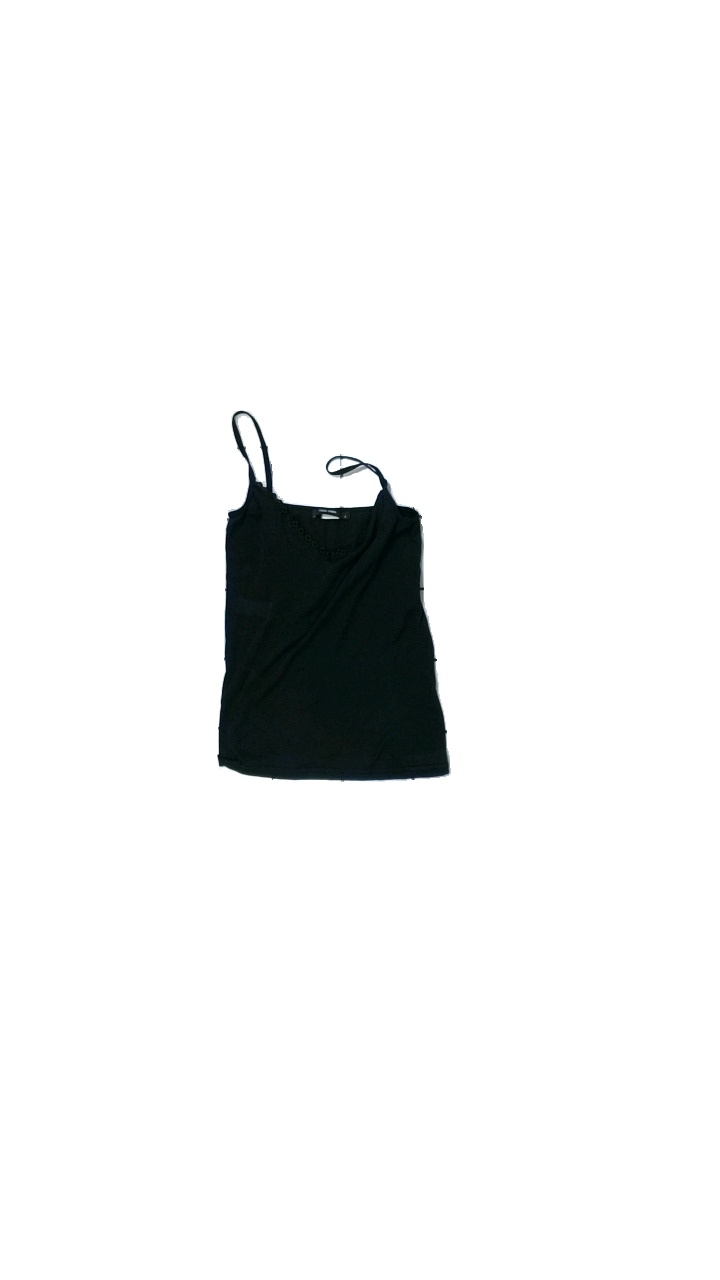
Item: Top (Ladies)
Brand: Vero Moda
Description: black top
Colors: Black
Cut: Tight
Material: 100% Cotton
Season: All
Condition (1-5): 5
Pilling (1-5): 5
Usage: Reuse
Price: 50-100